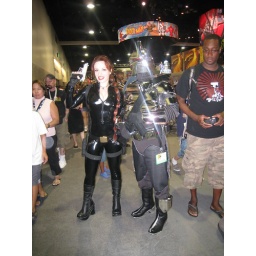
A cylon! I dunno what the girl in black suppose to be.